Sky position (RA, Dec in degrees): 237.817, 2.518
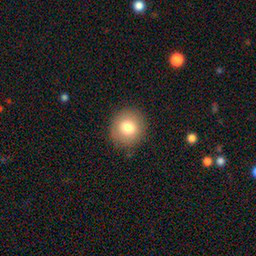
Galaxy morphology: Round Smooth Galaxies